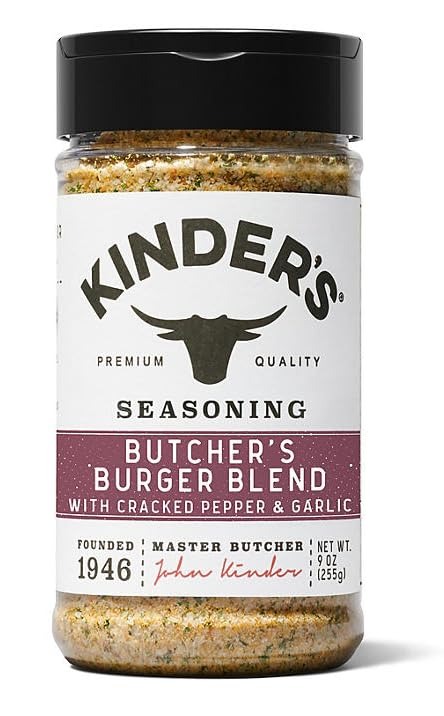
Item Name: Kndrs Butcher's Burger Blend Seasoning with Cracked Pepper & Garlic, 9 oz
Bullet Point 1: Premium Quality: Butcher's Burger Blend seasoning is a premium blend crafted by master butchers since 1946.
Bullet Point 2: Flavorful Blend: This seasoning features a savory combination of cracked pepper and garlic for a delicious burger flavor.
Bullet Point 3: Versatile Uses: Perfect for seasoning ground beef patties, meatballs, meatloaf, and other dishes requiring a robust flavor.
Bullet Point 4: Convenient Packaging: The seasoning comes in a resealable 7 oz jar for easy storage and use.
Bullet Point 5: No Artificial Ingredients: Made with high-quality spices and no artificial additives for a pure, natural taste.
Product Description: Butcher's Burger Blend is a premium quality seasoning that will elevate your burger game to new heights. This flavorful blend combines cracked pepper and garlic to create a robust and savory taste that will make your burgers stand out. Founded in 1946 by Master Butcher John Kinder, this seasoning blend has been perfected over decades to deliver an exceptional flavor experience. Simply sprinkle it over your burger patties before grilling or sautéing, and let the blend work its magic. With a net weight of 7 oz, this jar will last you through countless backyard barbecues and family gatherings. Commitment to quality ensures that every bite is bursting with mouthwatering flavor. Elevate your burgers to restaurant-quality with this must-have seasoning blend.
Value: 1.0
Unit: Count

Price: 11.45